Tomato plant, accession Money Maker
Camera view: tilt-top (135 deg); turntable rotation: 60 degrees
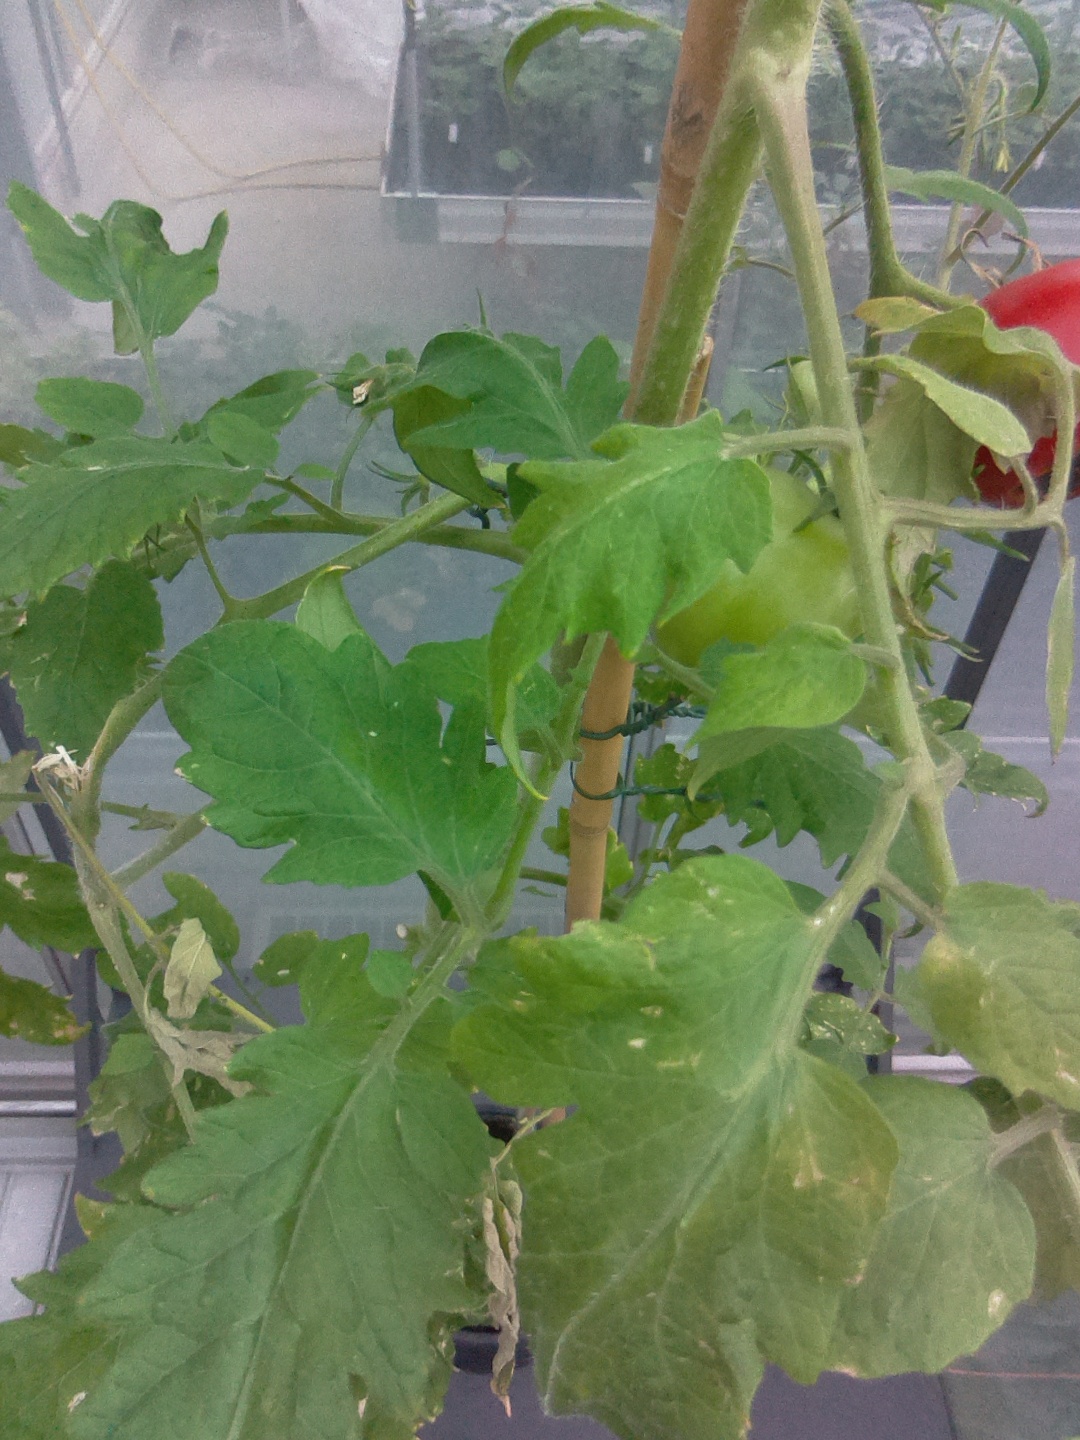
BBCH growth stage 83: 30%-40% of fruits show typical fully ripe color